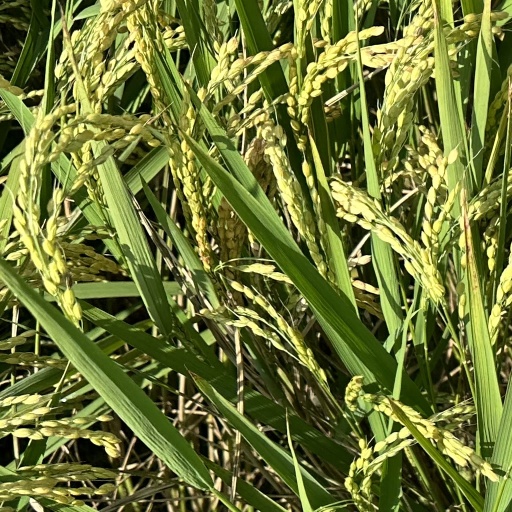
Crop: rice